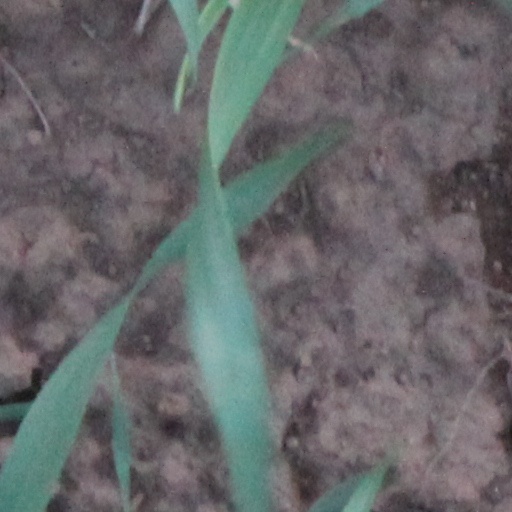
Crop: wheat